ThorSport Racing

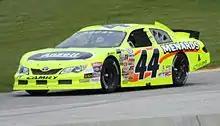
Kimmel's 2013 No. 44 ARCA championship car at Road America

In 2012, nine-time ARCA Racing Series champion Frank Kimmel joined the team, driving the No. 44 Toyota Camry. In 2013, Kimmel became the all-time wins leader in ARCA history with 80 victories, culminating in his tenth championship. However, the team shut down after Kimmel departed for Win-Tron Racing following his championship-winning season.